Hod Hill

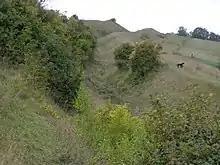
A view of the northern side of Hod Hill with the inner rampart on the left, the ditch in the middle and the outer rampart on the right.

The hillfort was inhabited by the Durotriges in the late Iron Age; whether this is the same tribe who fortified the hilltop in the middle Iron Age (radiocarbon analysis suggests a date of 500 BC for the main rampart) is unknown. There is extensive evidence of settlement within the fort, including platforms for roundhouses.